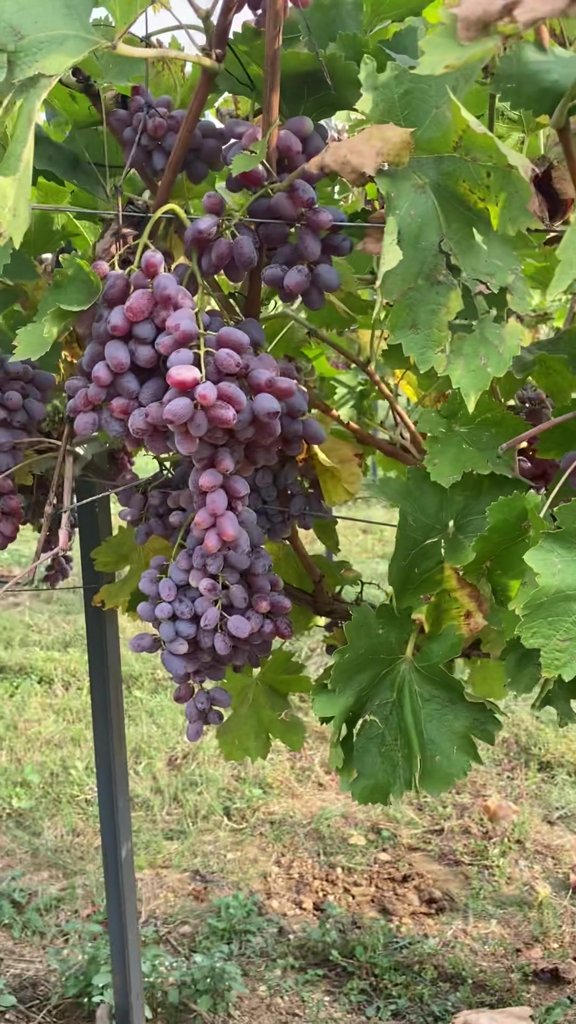
Berries visible: 264
Grape clusters: 8